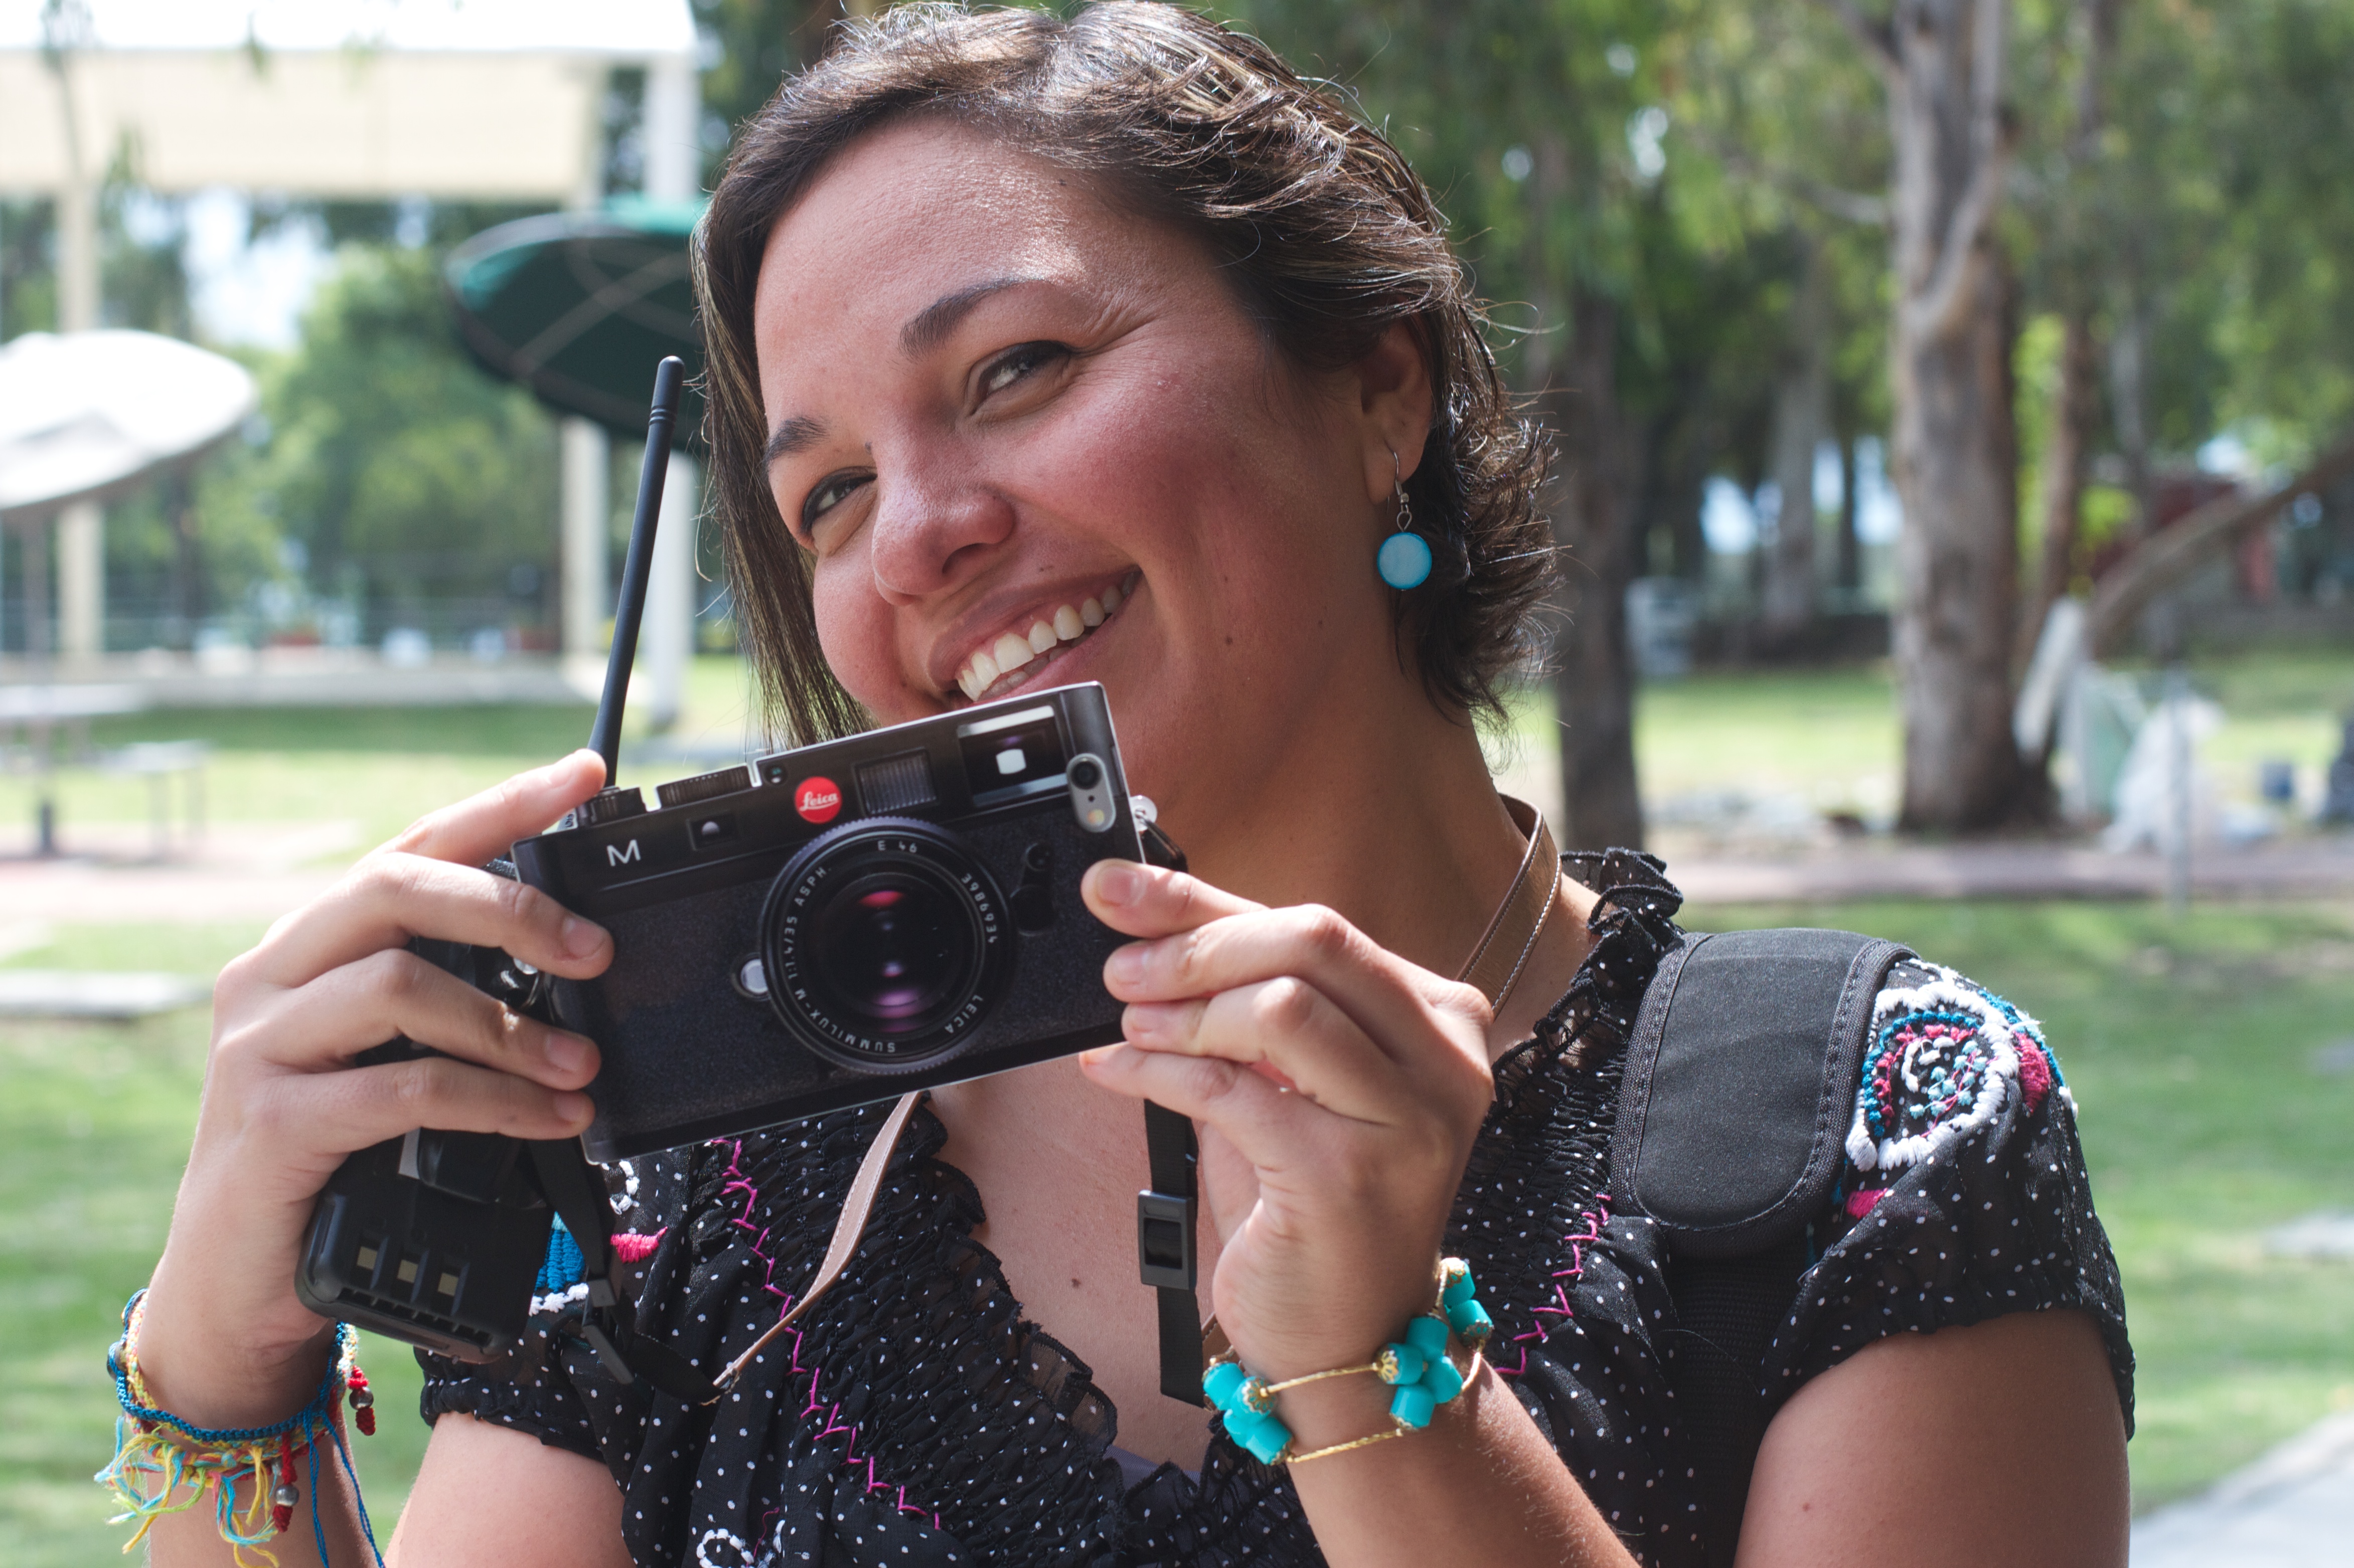
person, people, girl, woman, model, child, lady, fun, singing, photograph, beauty, photo shoot